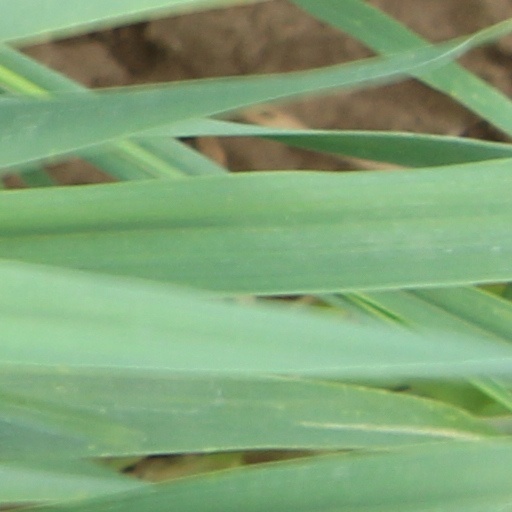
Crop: wheat